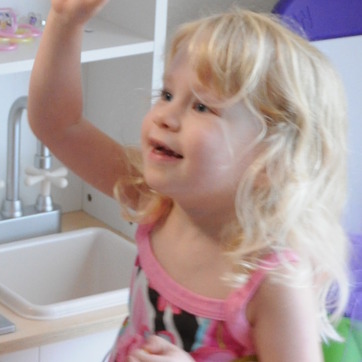
Material: skin